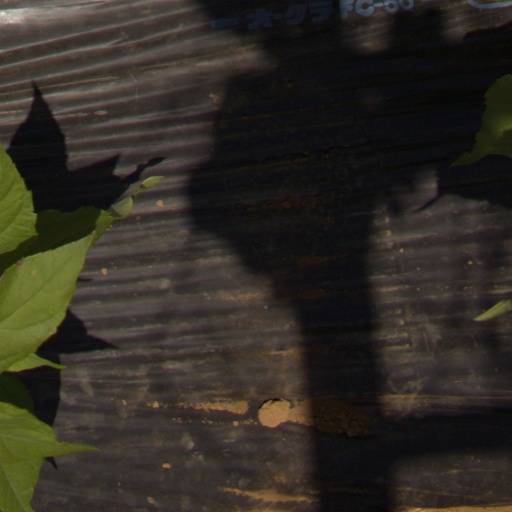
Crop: Jerusalem artichoke